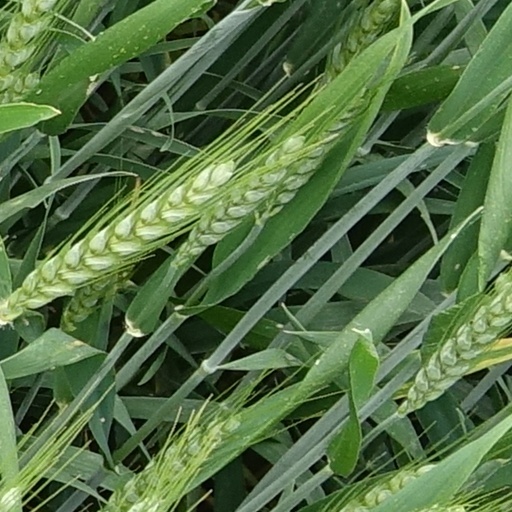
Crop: wheat